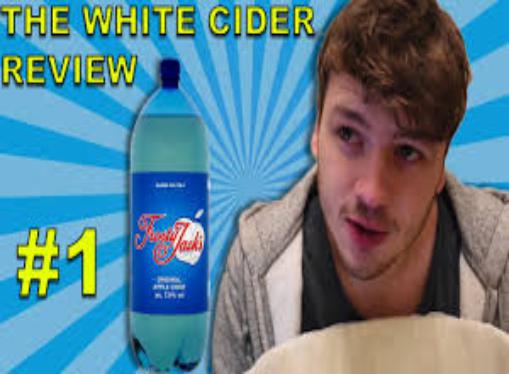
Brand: Frosty Jack Cider
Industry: Food